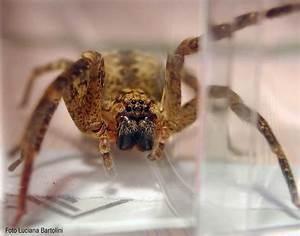
spider